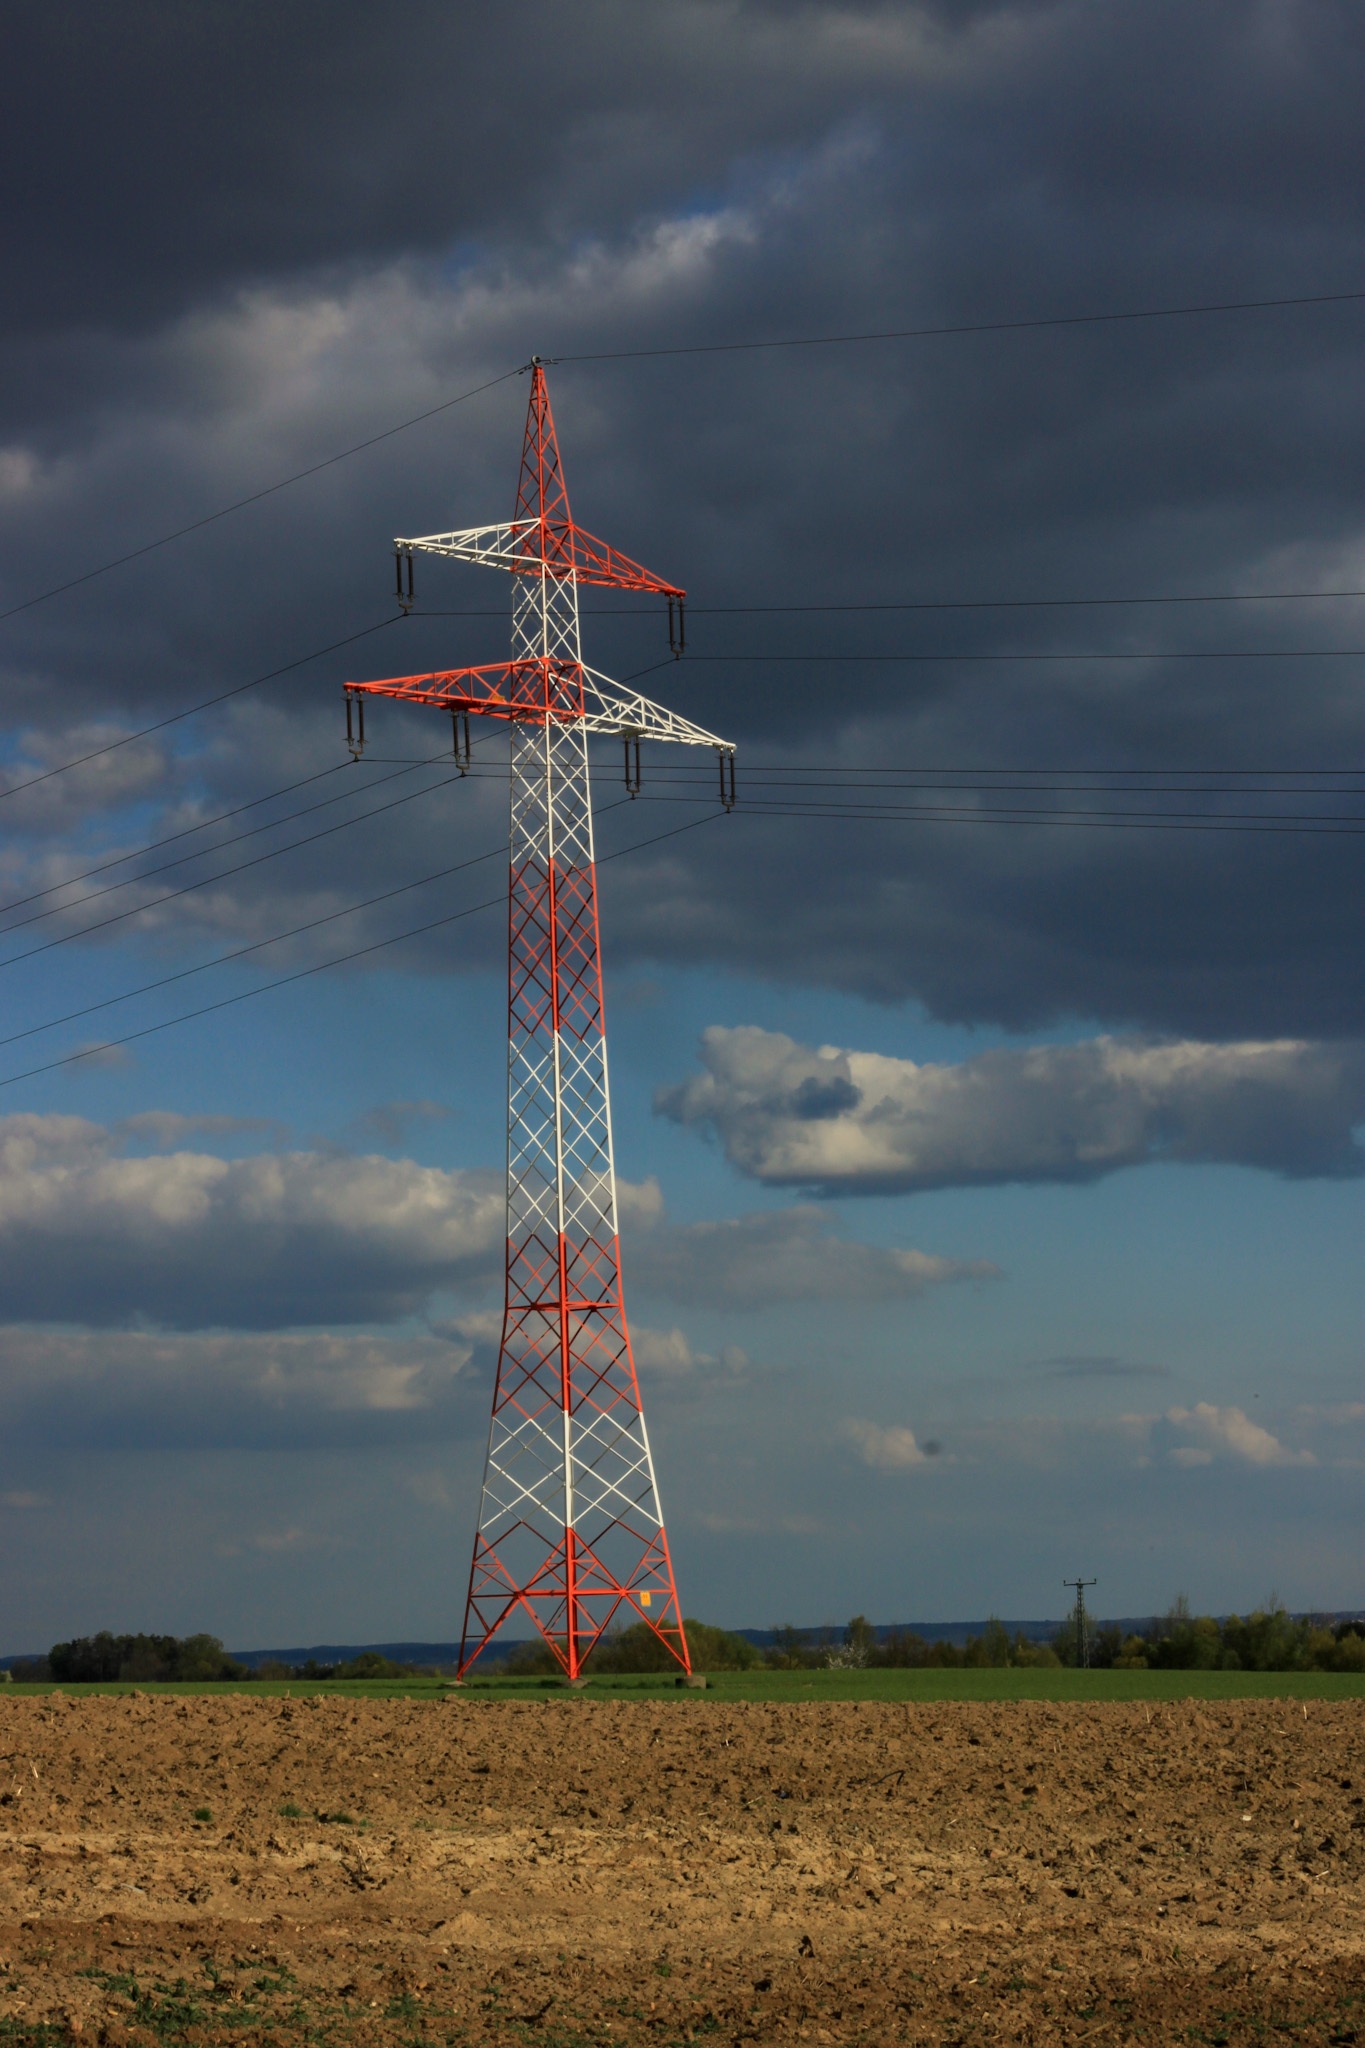
sky, field, windmill, wind, line, vehicle, tower, mast, machine, electricity, energy, current, strommast, red white, transmission tower, atmosphere of earth, outdoor structure, overhead power line